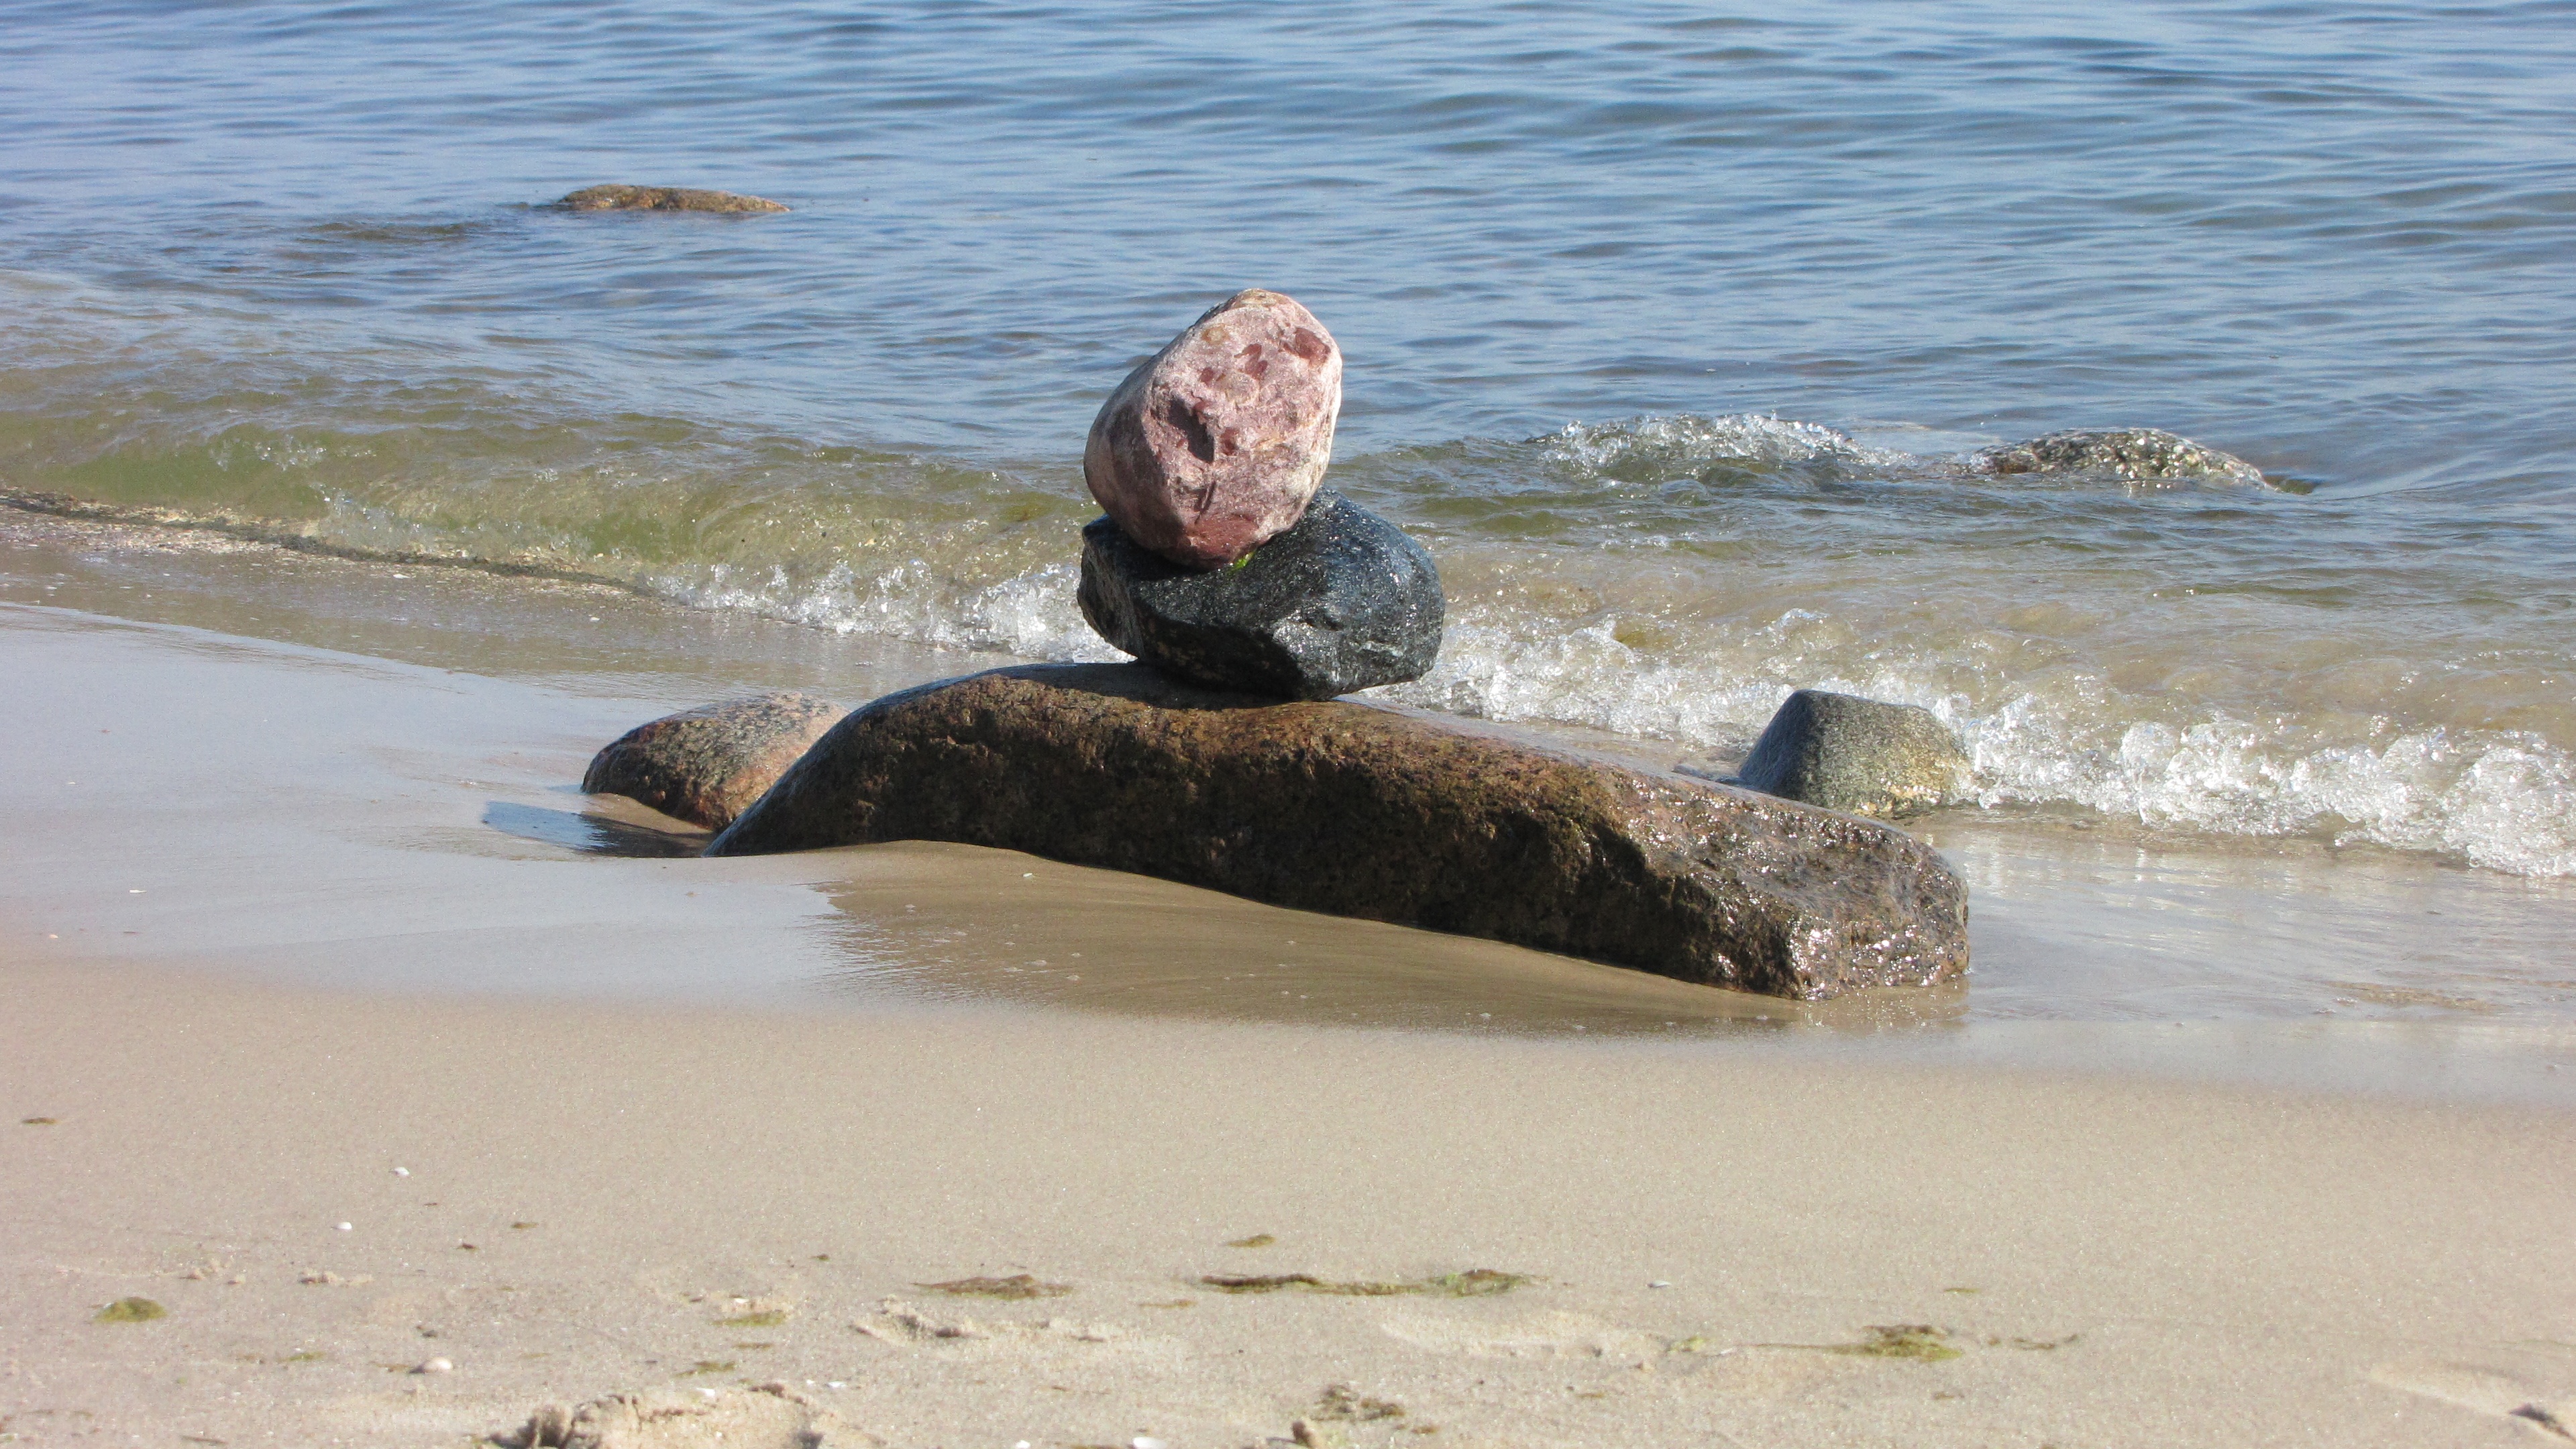
beach, sea, coast, water, nature, sand, ocean, sun, warm, shore, wave, summer, relax, balance, holiday, rest, material, zen, body of water, stone tower, stones, relaxation, meditation, stacked, seals, yoga, patience, usedom, beach sea, baltic sea, sand beach, by the sea, beautiful beaches, drift wood